The Ape Man's Brother

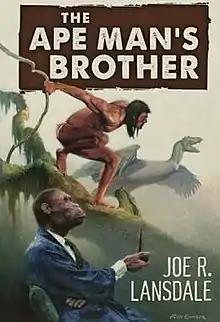
Subterranean Press ebook edition

The Ape Man's Brother is a 2013 novella written by American author Joe R. Lansdale. This novel was published as an ebook by and a hard copy Subterranean Press. 31 January 2014.